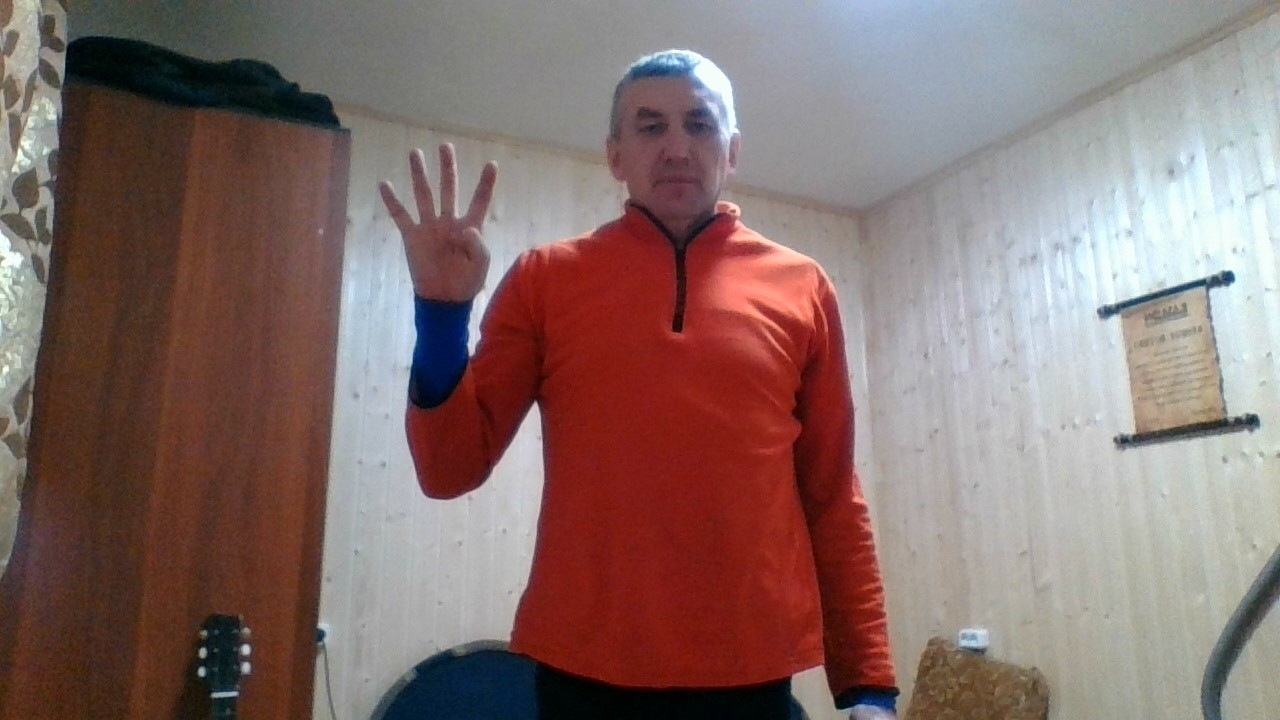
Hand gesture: four